History of Lviv

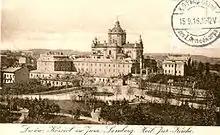
Greek-catholic Cathedral of St. George (in 1916)

In the 17th century Lviv was besieged unsuccessfully several times. Constant struggles against invading armies gave it the motto "Semper fidelis". In 1648, the city was besieged by the Cossacks under Bohdan Khmelnytsky, who seized and destroyed the local castle. However, the Cossacks did not retain the city and withdrew, satisfying themselves with a ransom. In 1655 the Swedish armies invaded Poland and soon took most of it. Eventually the Polish king Jan II Kazimierz solemnly pronounced his vow to consecrate the country to the protection of the Mother of God and proclaimed Her the Patron and Queen of the lands in his kingdom at Lwów Latin Cathedral in 1656 (Lwów Oath).